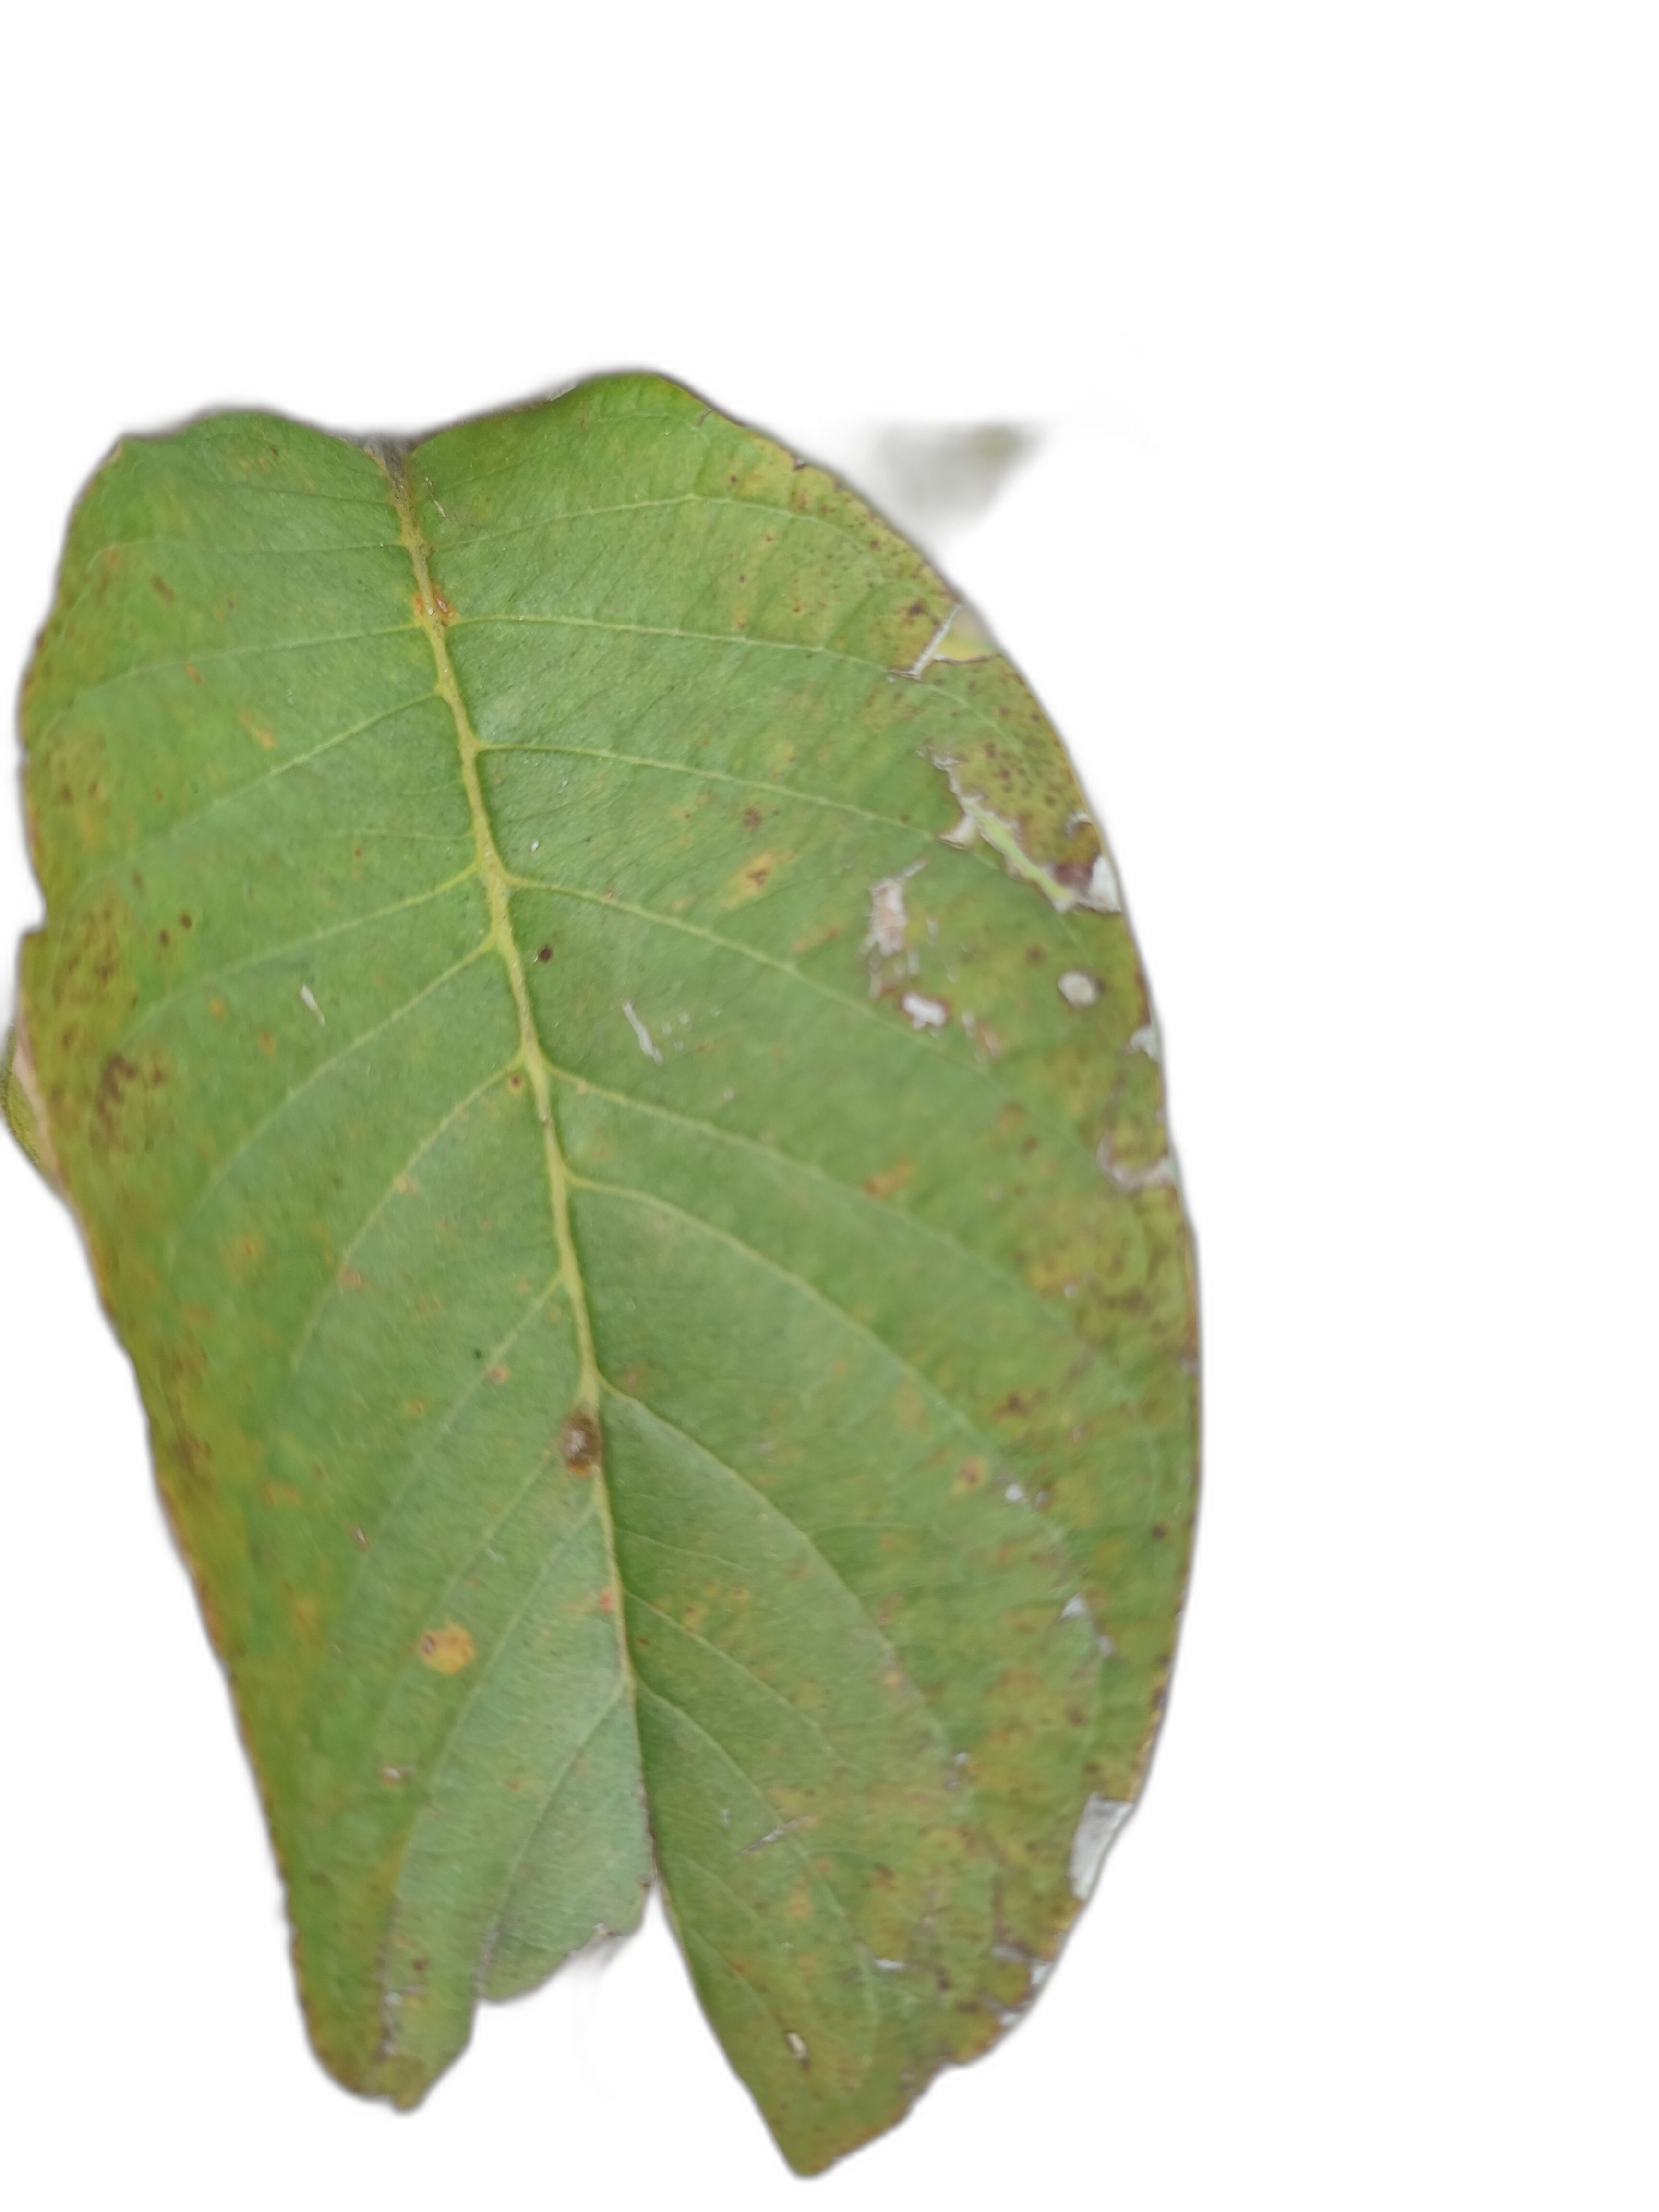
Plant part: leaf
Disease: Rust